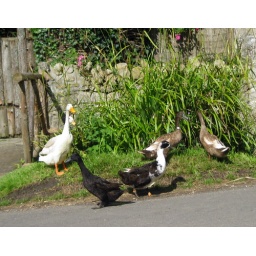
We stopped the car for these ducks to cross the road the road in the village of Oborne in Dorset. They were delightful to watch.